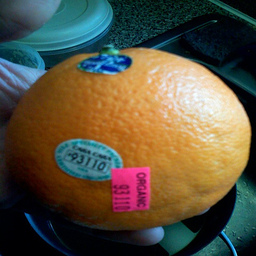
Label: Orange